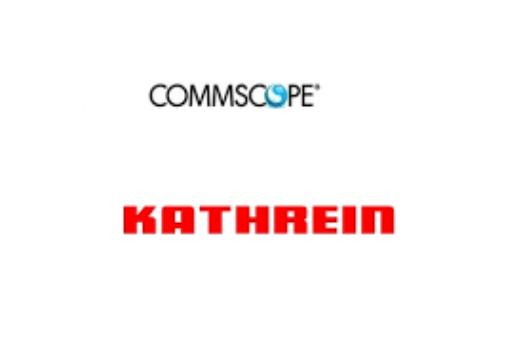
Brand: Kathrein
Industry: Electronic